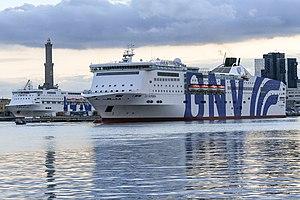
Grandi Navi Veloci est une compagnie maritime italienne créée en 1992 par Aldo Grimaldi. Elle débute ses activités en 1993. Rachetée en 2011 par Gianluigi Aponte, elle intègre le groupe MSC.
La Superba est un cruise-ferry construit entre 2001 et 2002 par les Nuovi Cantieri Apunia, à Marina di Carrara en Italie pour l'armateur Grandi Navi Veloci. Il a pour sister-ship La Suprema, mis en service un an après lui.